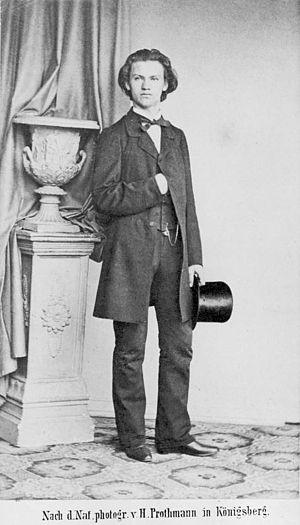
Franz Xaver Neruda était un violoncelliste et compositeur danois originaire de Moravie.